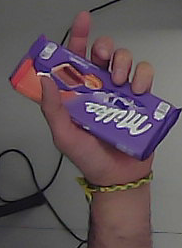
Product: milka_chocolate